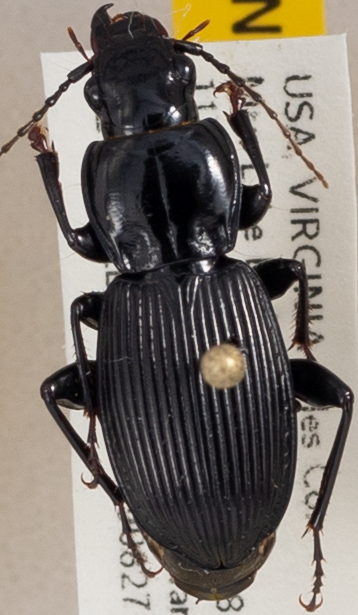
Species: Pterostichus coracinus
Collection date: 2019-08-27
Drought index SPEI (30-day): -0.764
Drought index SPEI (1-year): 1.69
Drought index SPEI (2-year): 1.69